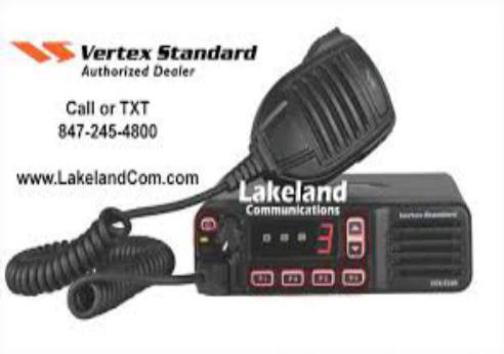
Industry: Electronic